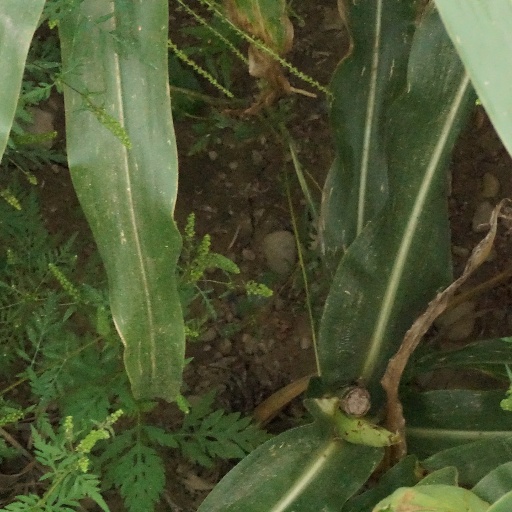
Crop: maize; corn